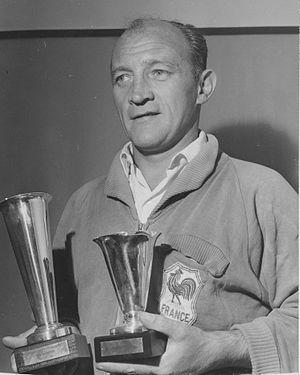
Raymond Mulinghausen brandissant ses deux coupes, l'une de haut vol , l'autre de tremplin .
Raymond Mulinghausen est un sportif français.